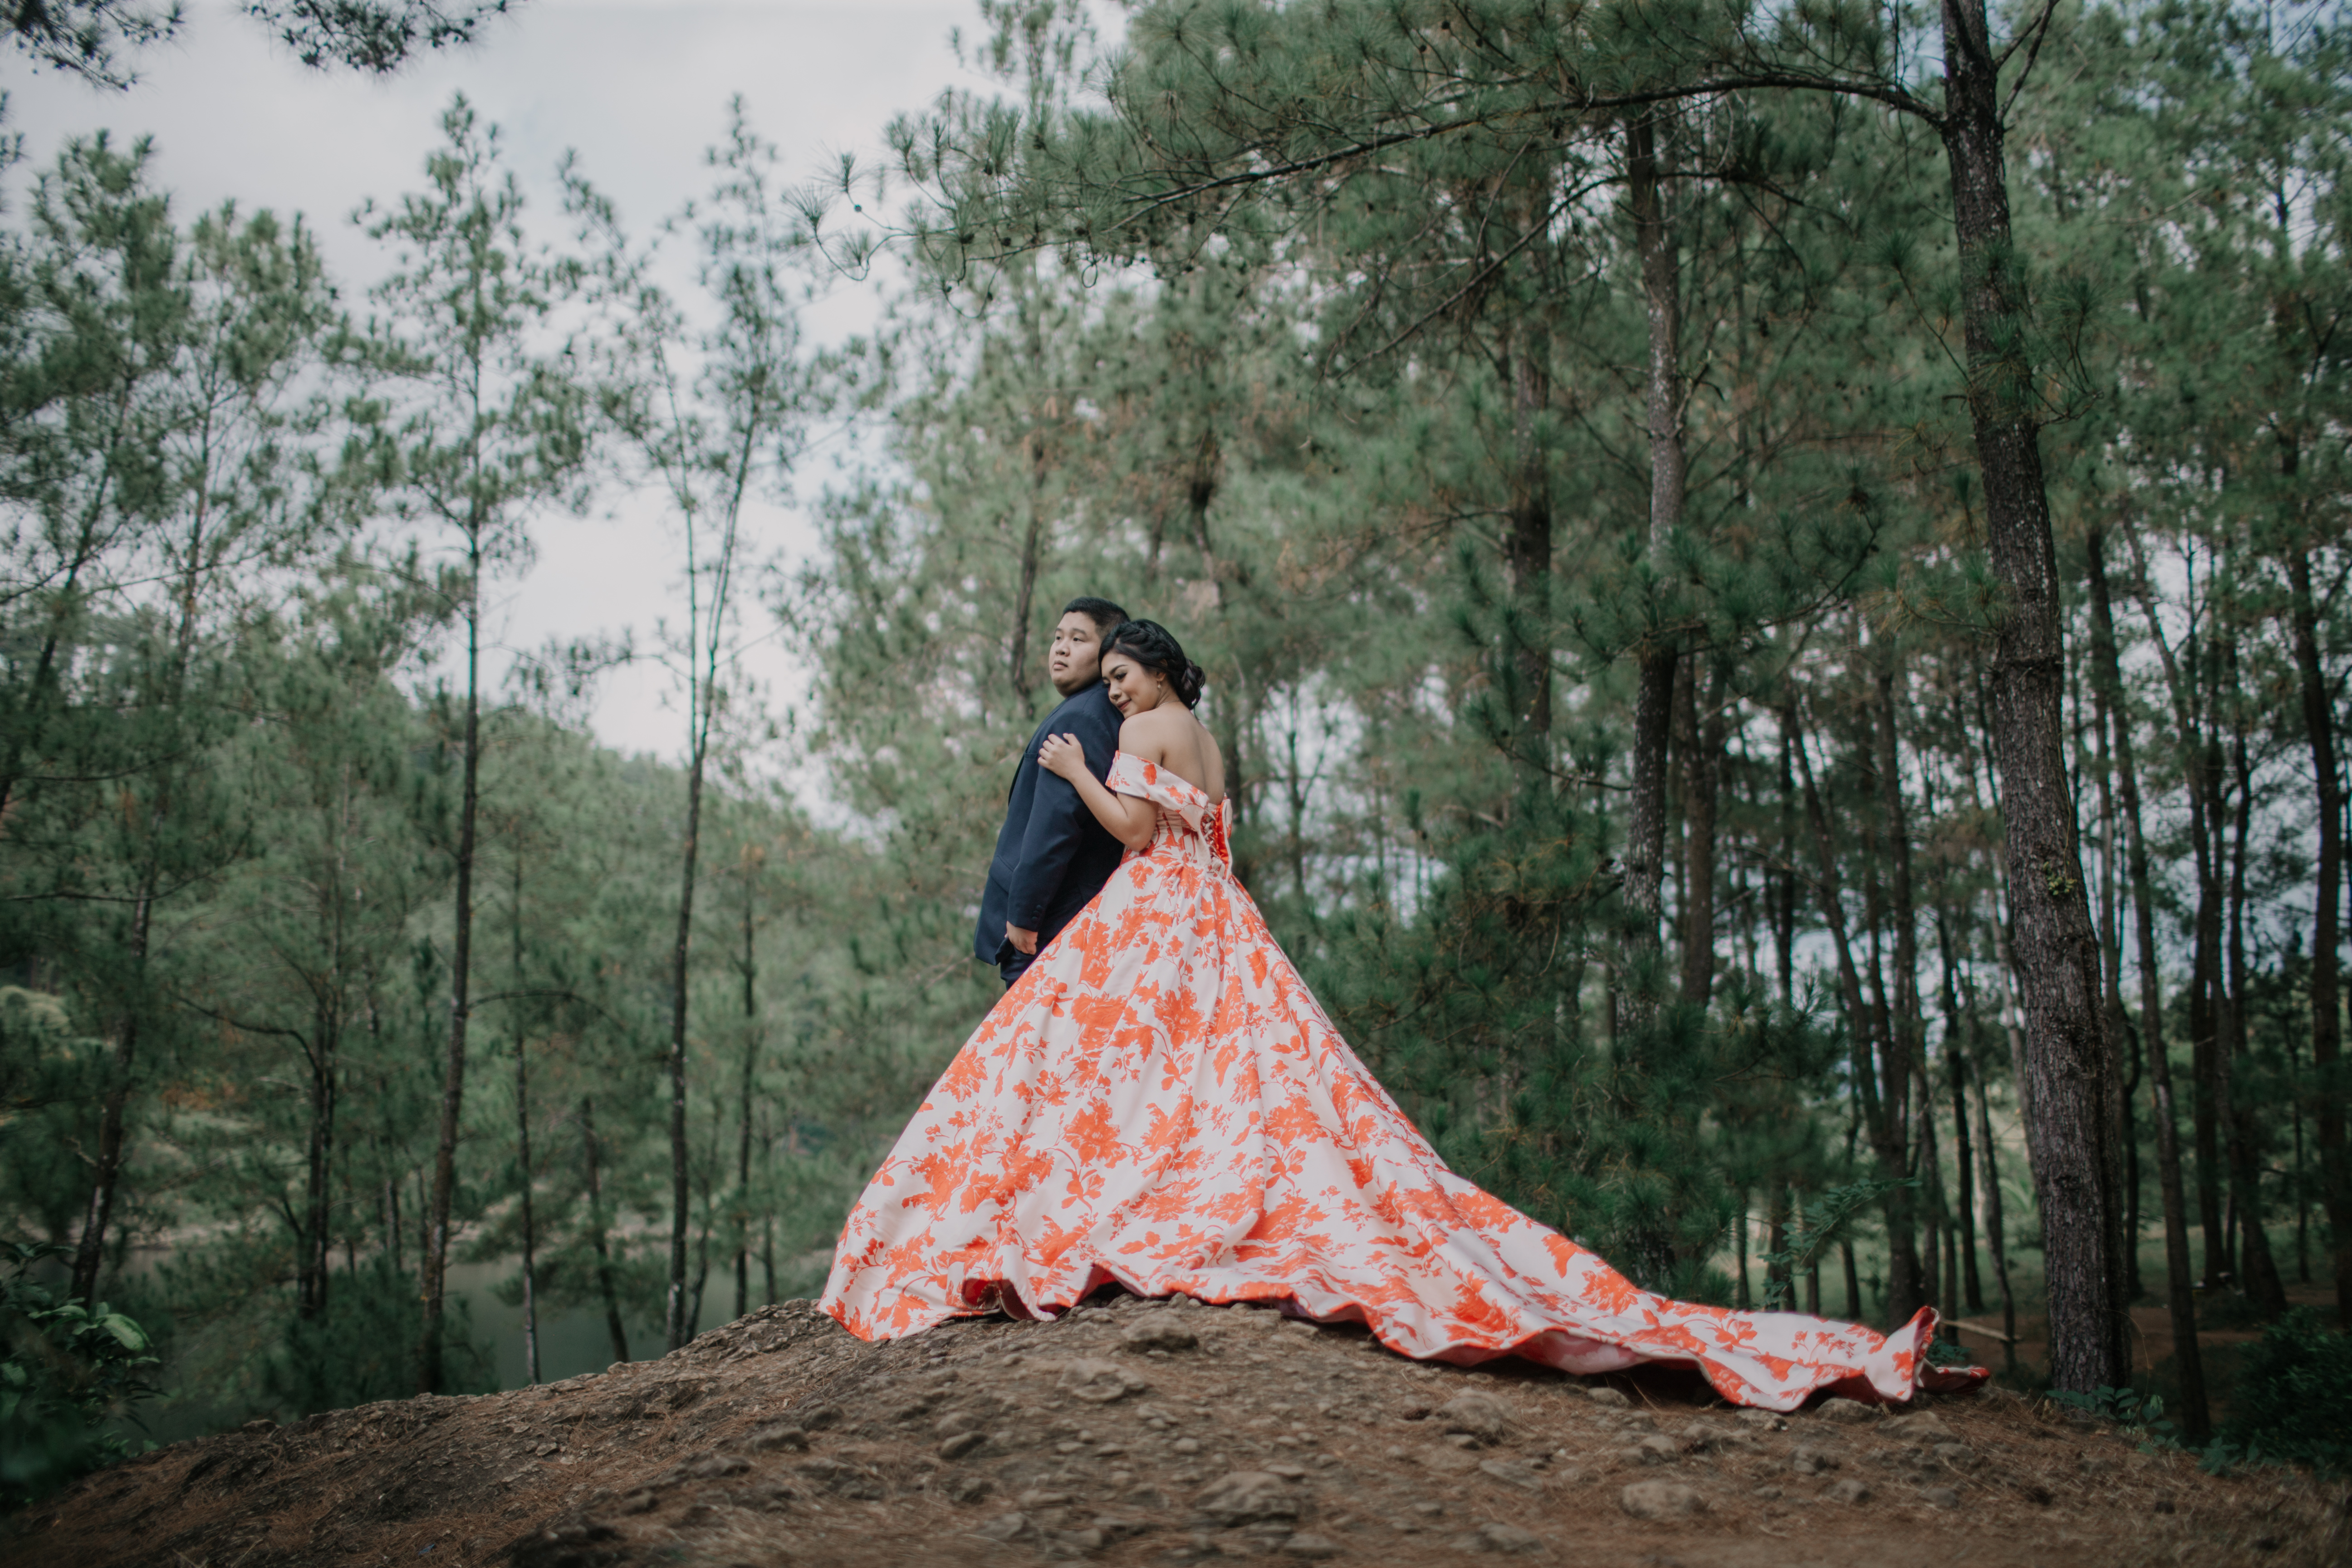
beauty, girl, People in nature, photograph, dress, gown, natural environment, bride, woodland, lady, wedding dress, tree, forest, photography, photo shoot, bridal clothing, formal wear, bridal party dress, ceremony, landscape, plant, happy, peach, old growth forest